Salvador Allende

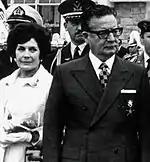
Allende with his wife Hortensia Bussi in 1971.

On 29 June 1973, Colonel Roberto Souper surrounded the presidential palace, La Moneda, with his tank regiment but failed to depose the government. That failed coup d'état – known as the "Tanquetazo" ("tank putsch") – organised by the nationalist "Patria y Libertad" paramilitary group, was followed by a general strike at the end of July that included the copper miners of El Teniente.